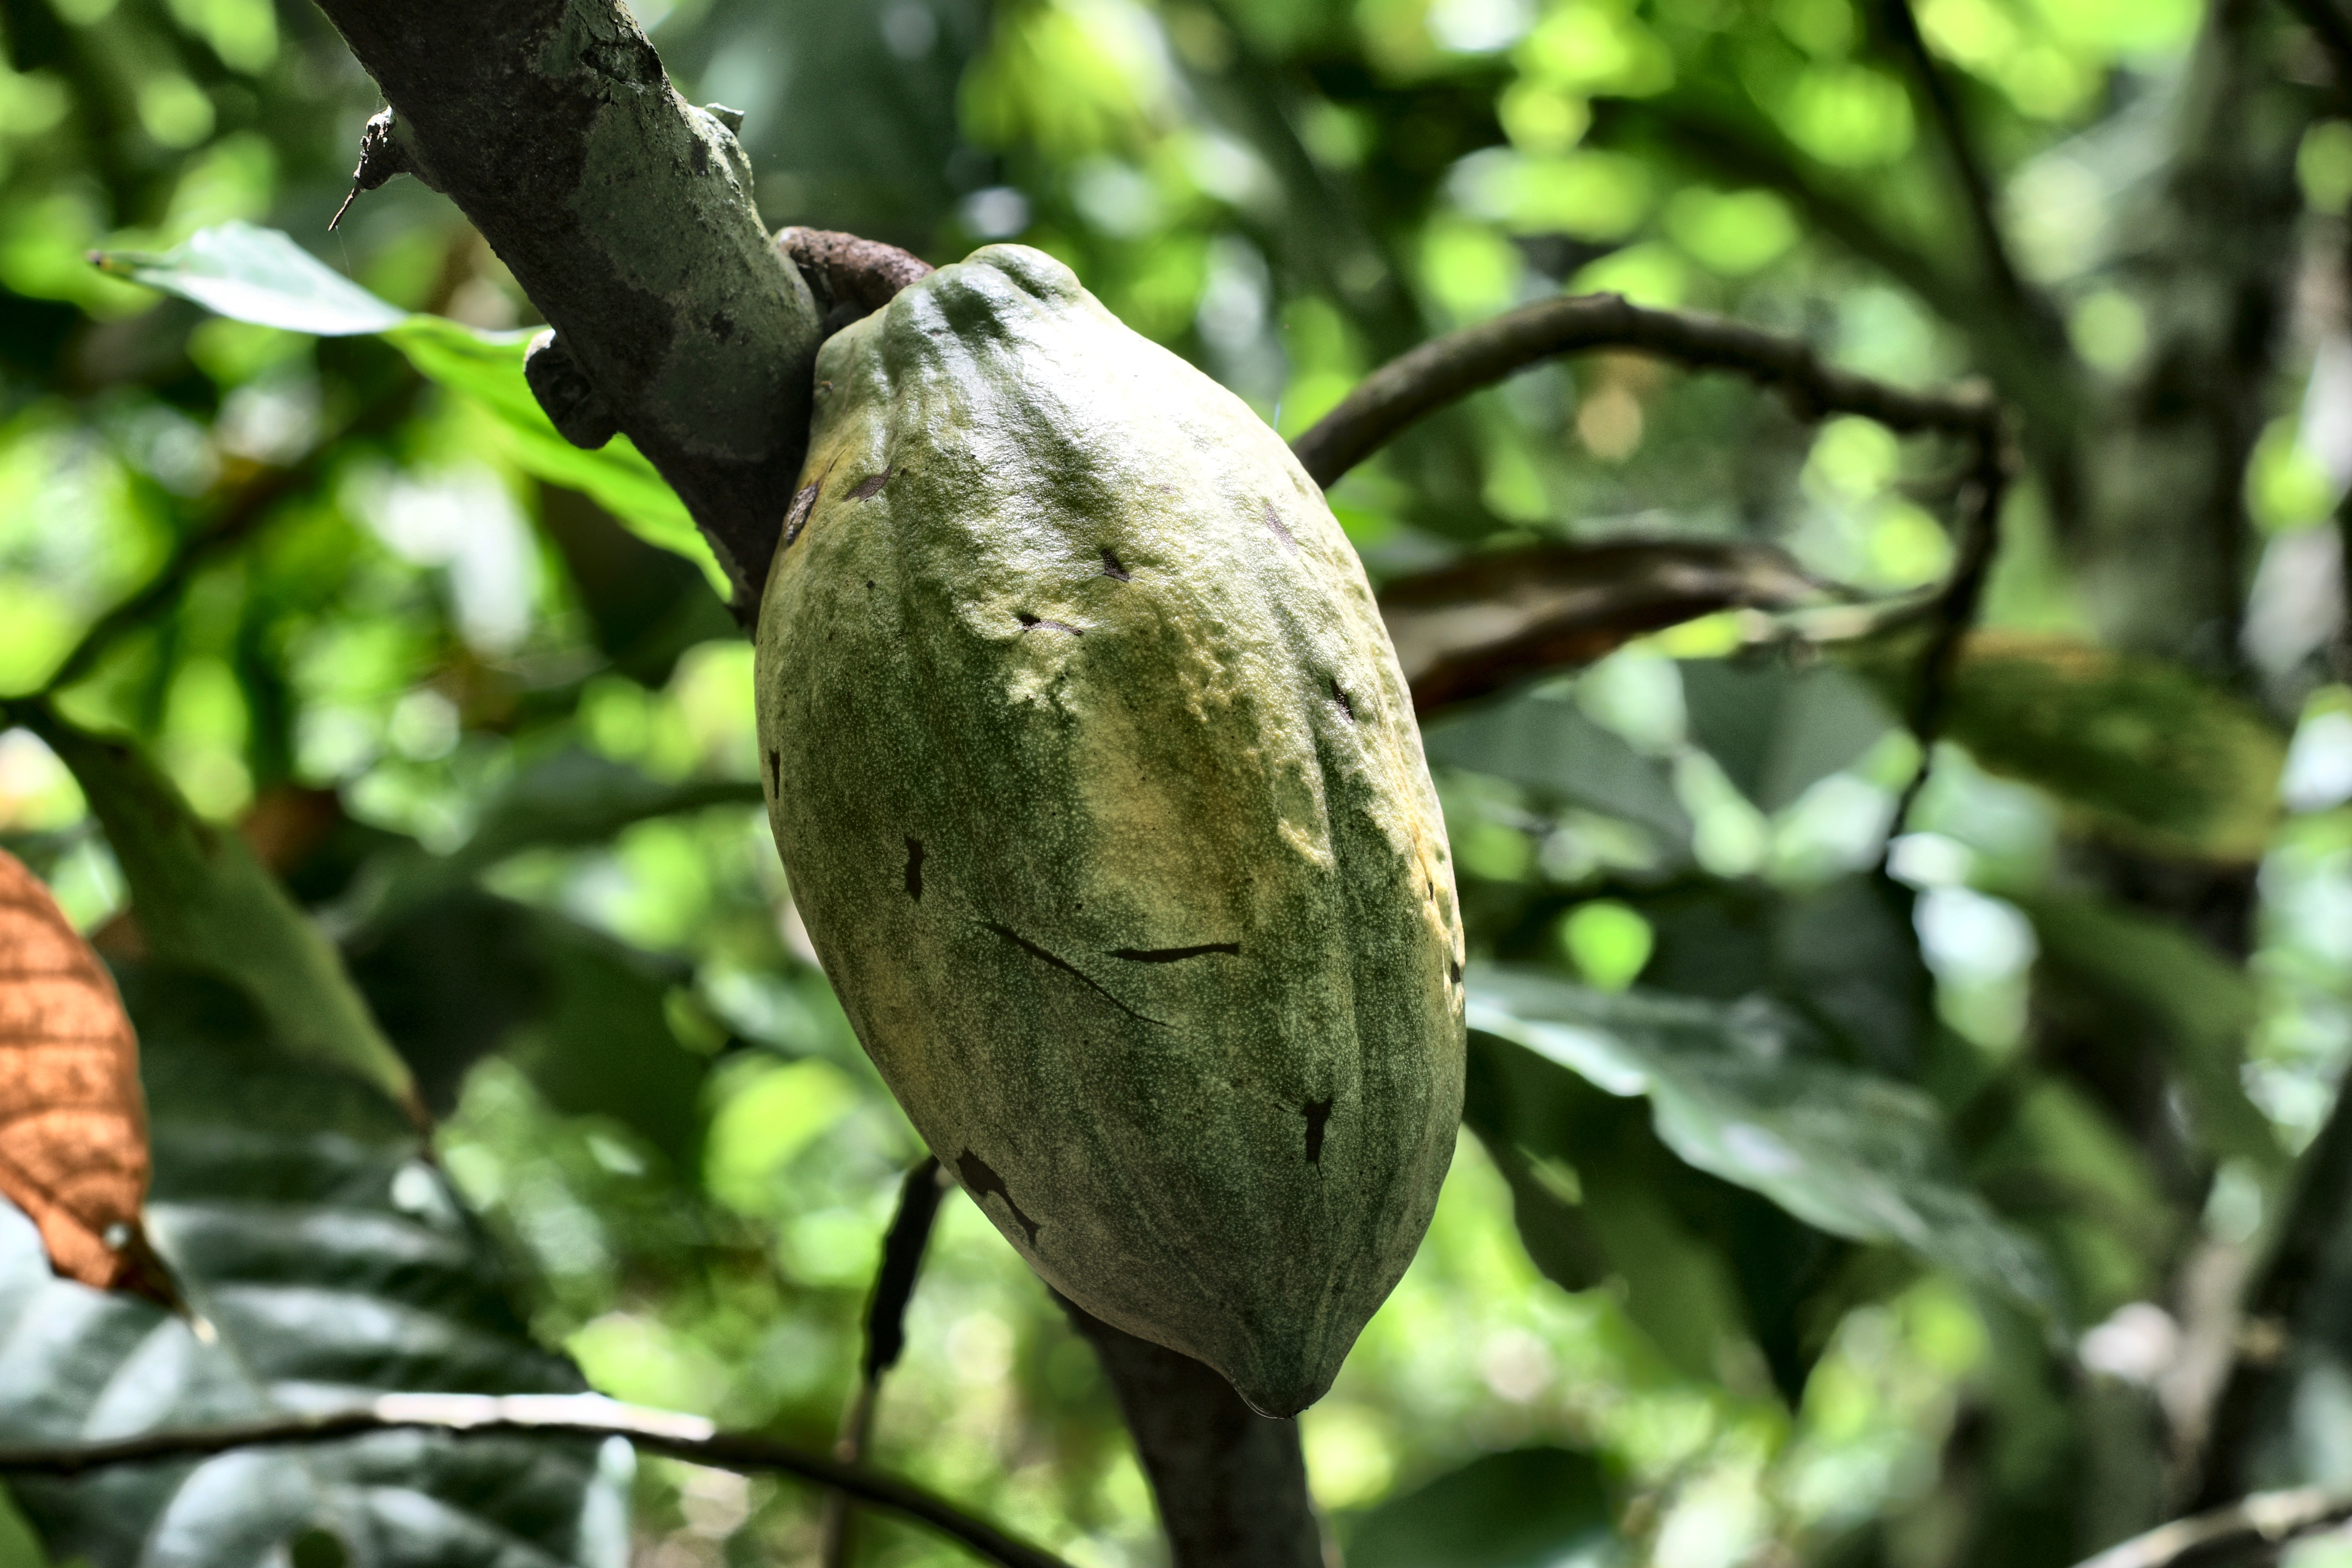
Maturity: unmature
Variety: Amelonado